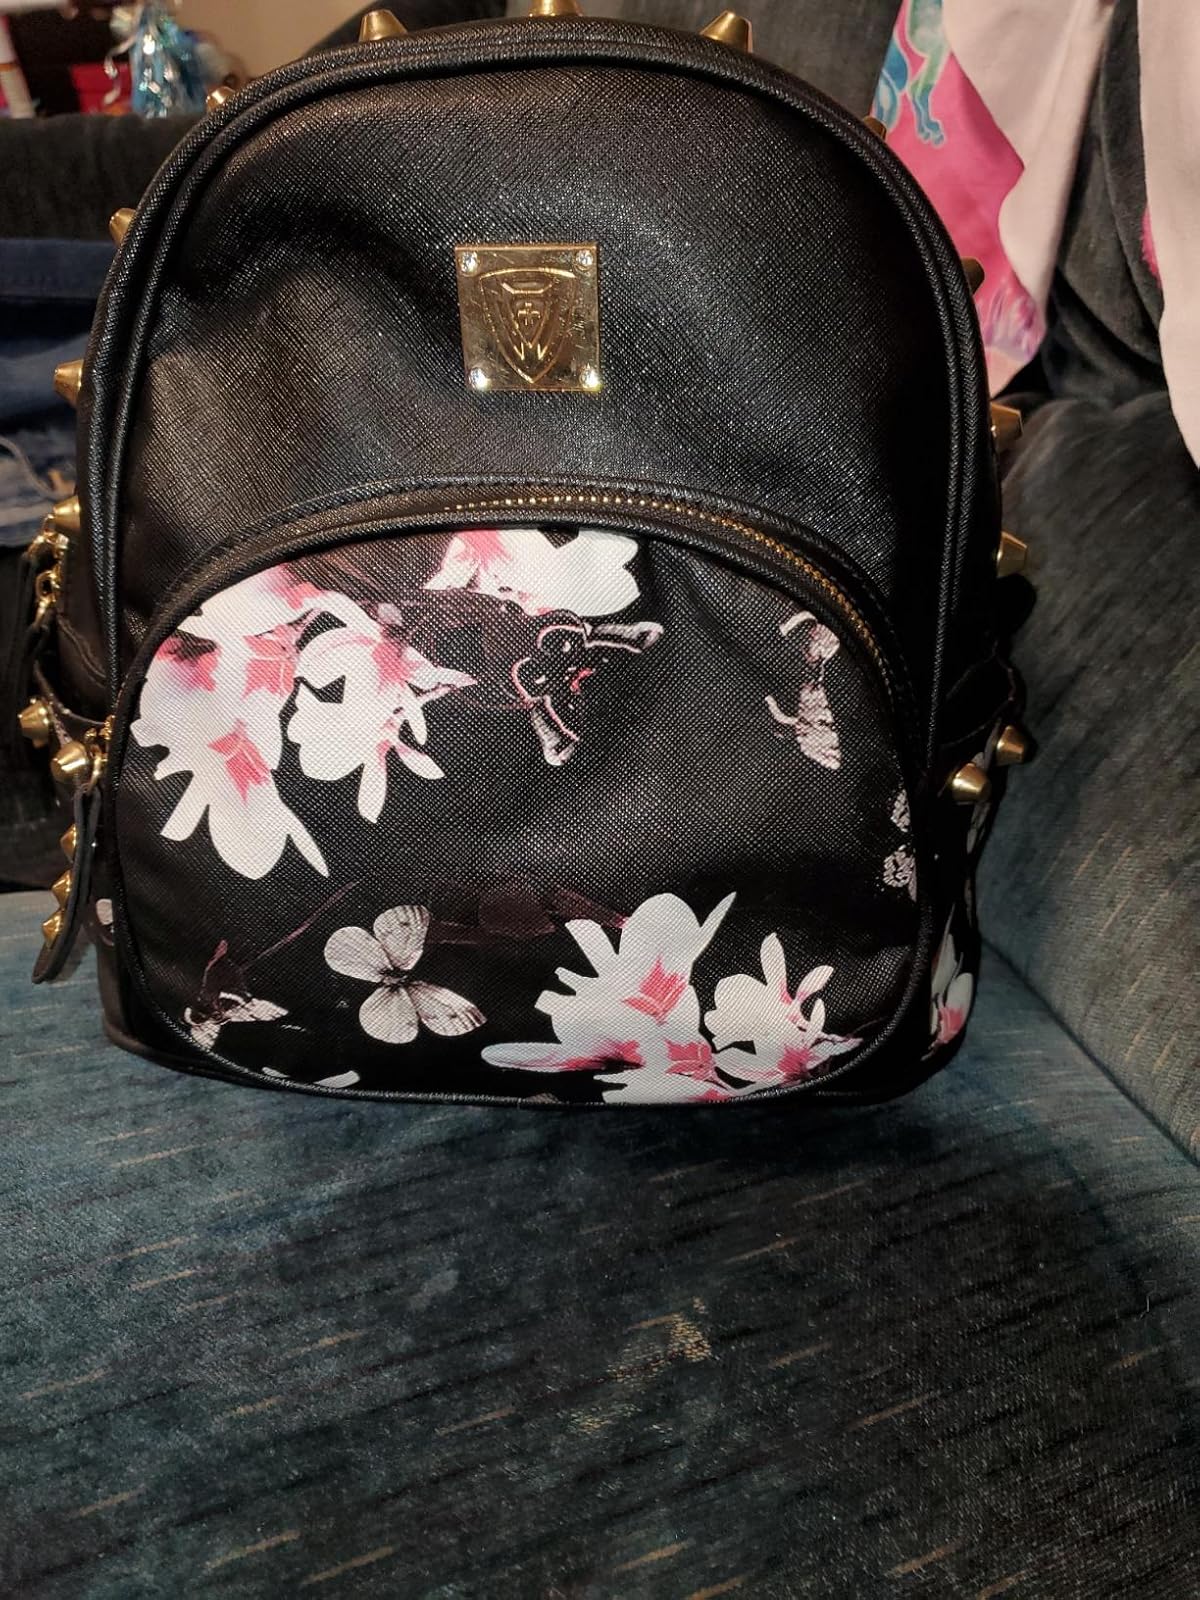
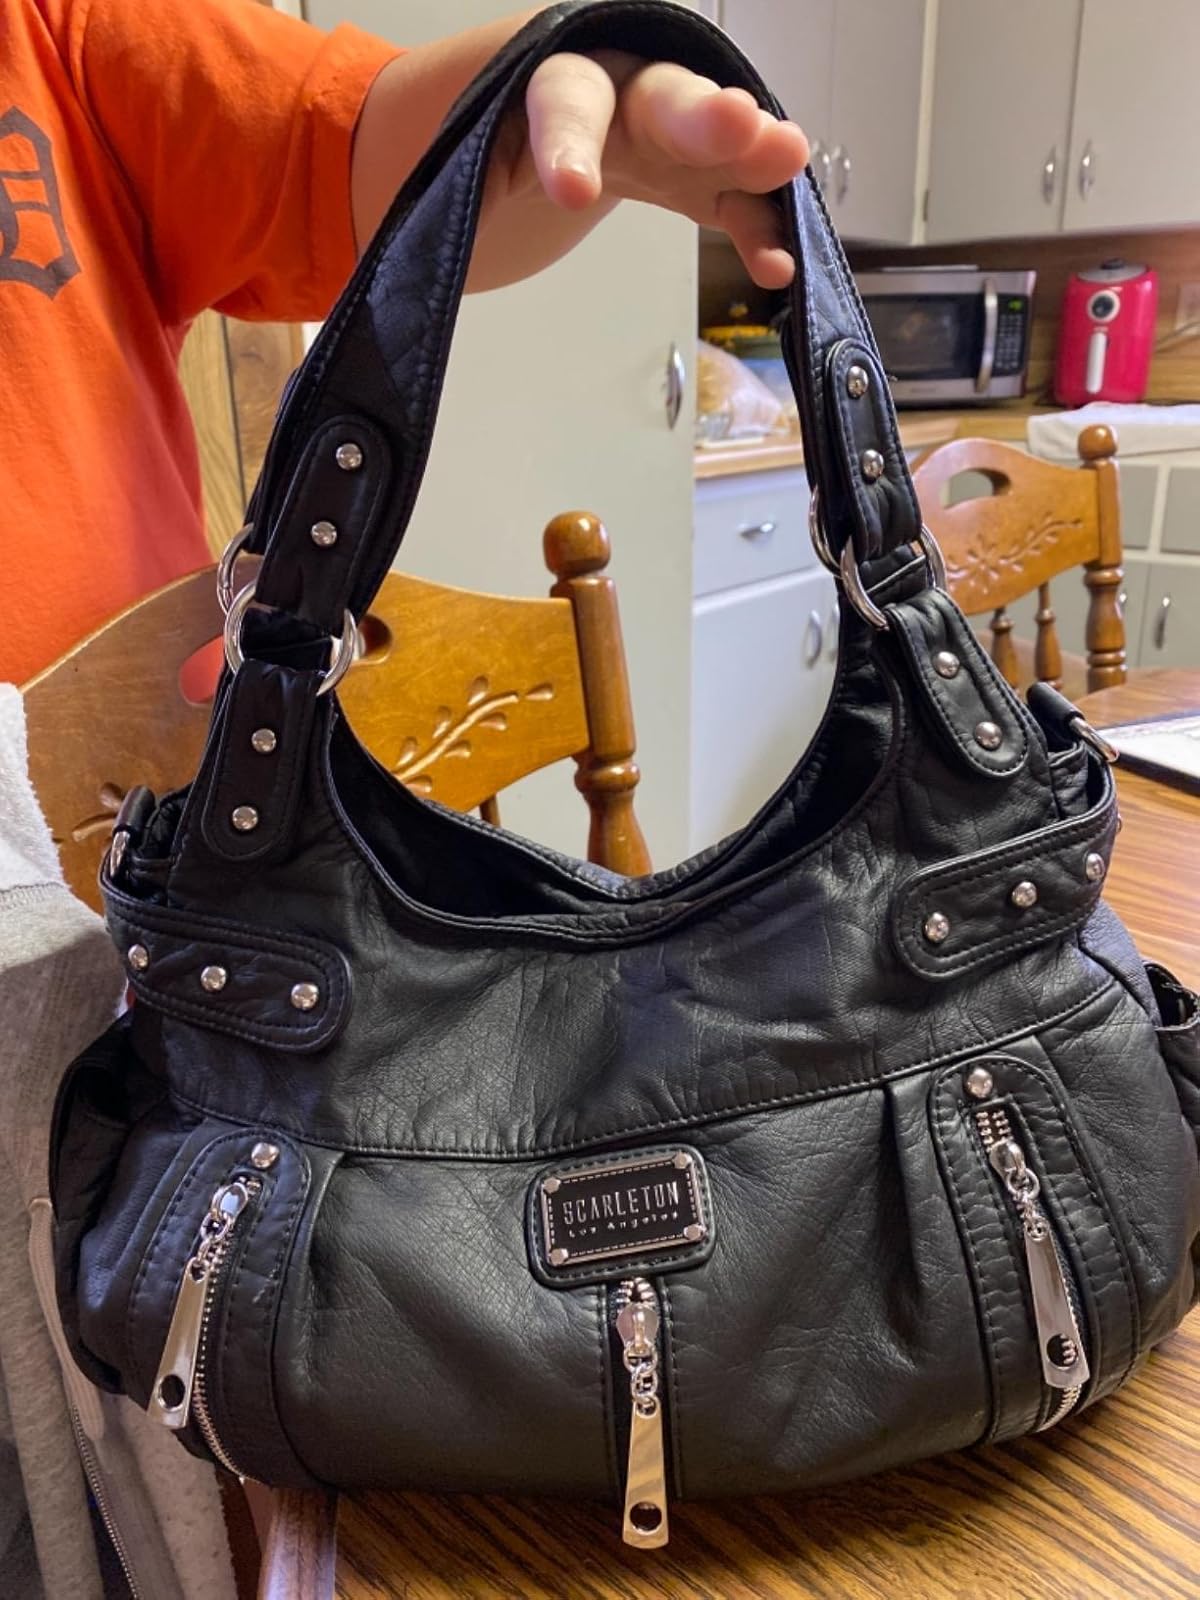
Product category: accessories_handbag
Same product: no